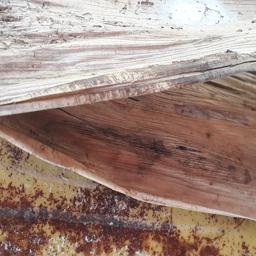
Label: BACTERIAL SOFT ROT